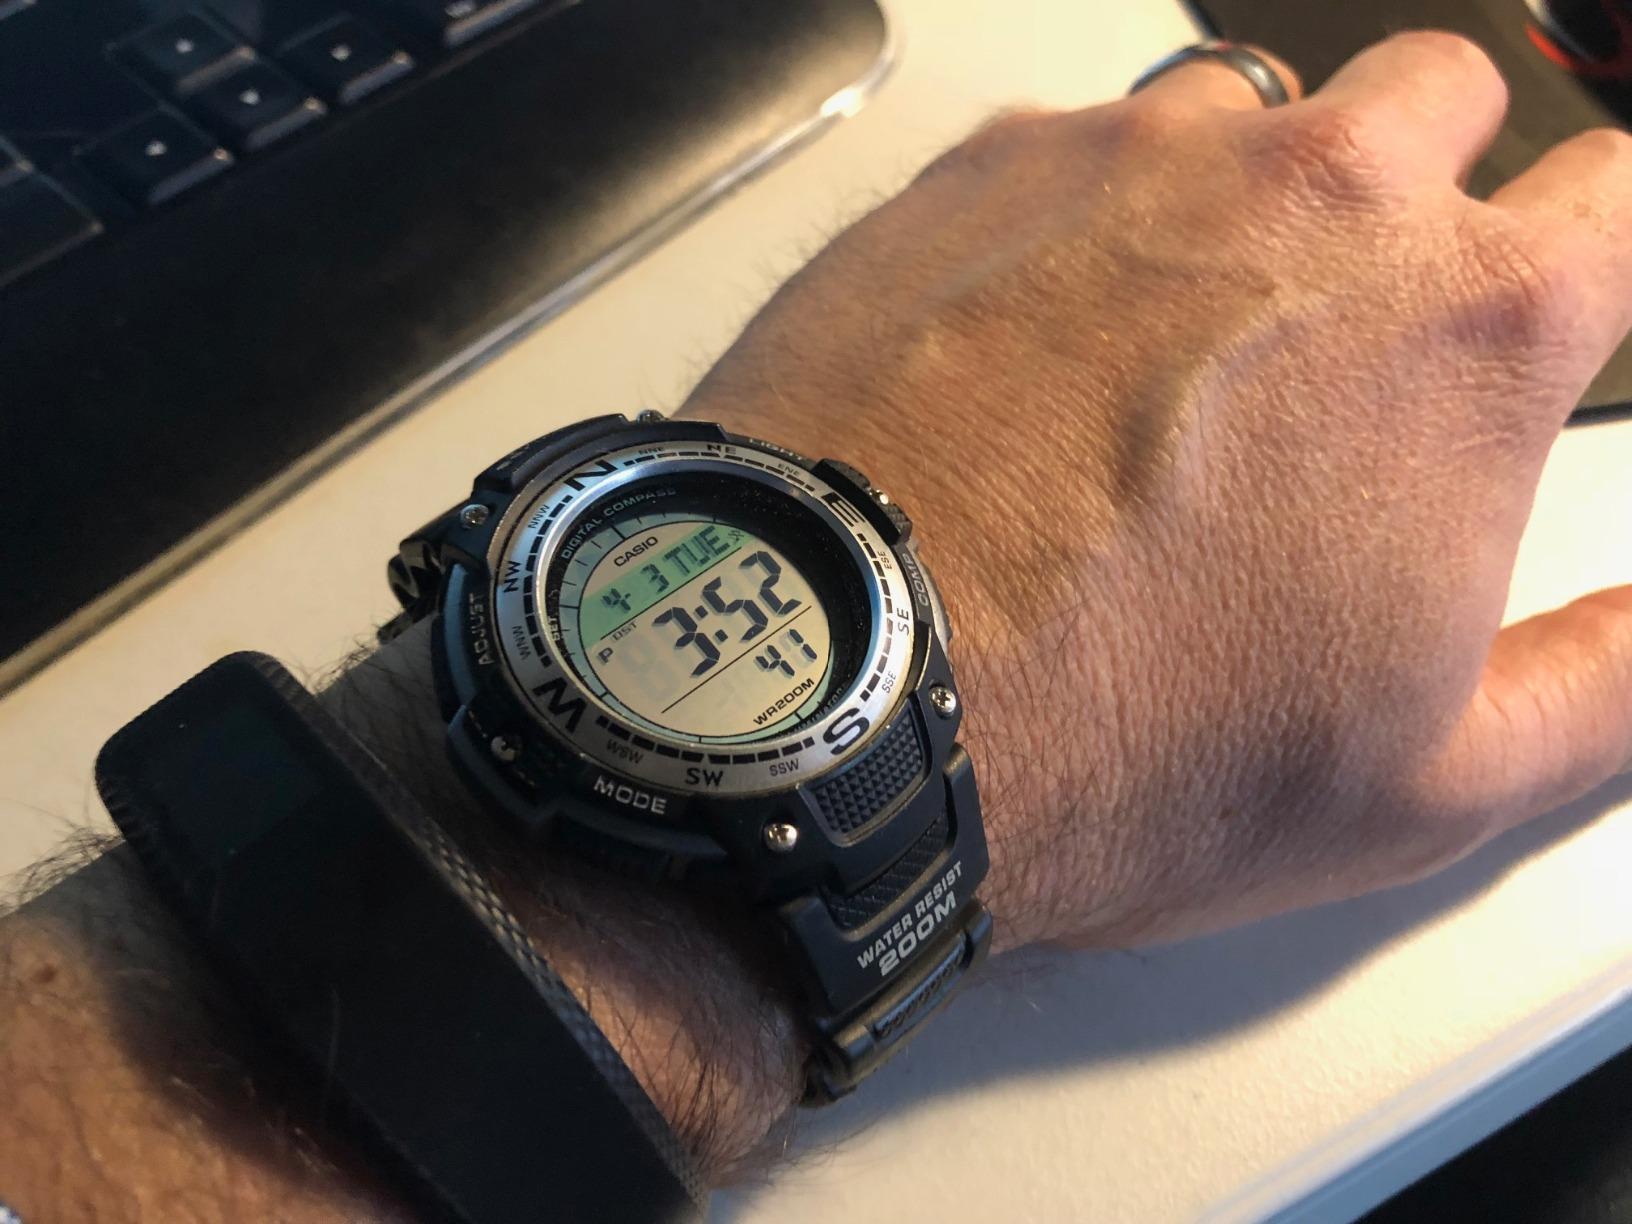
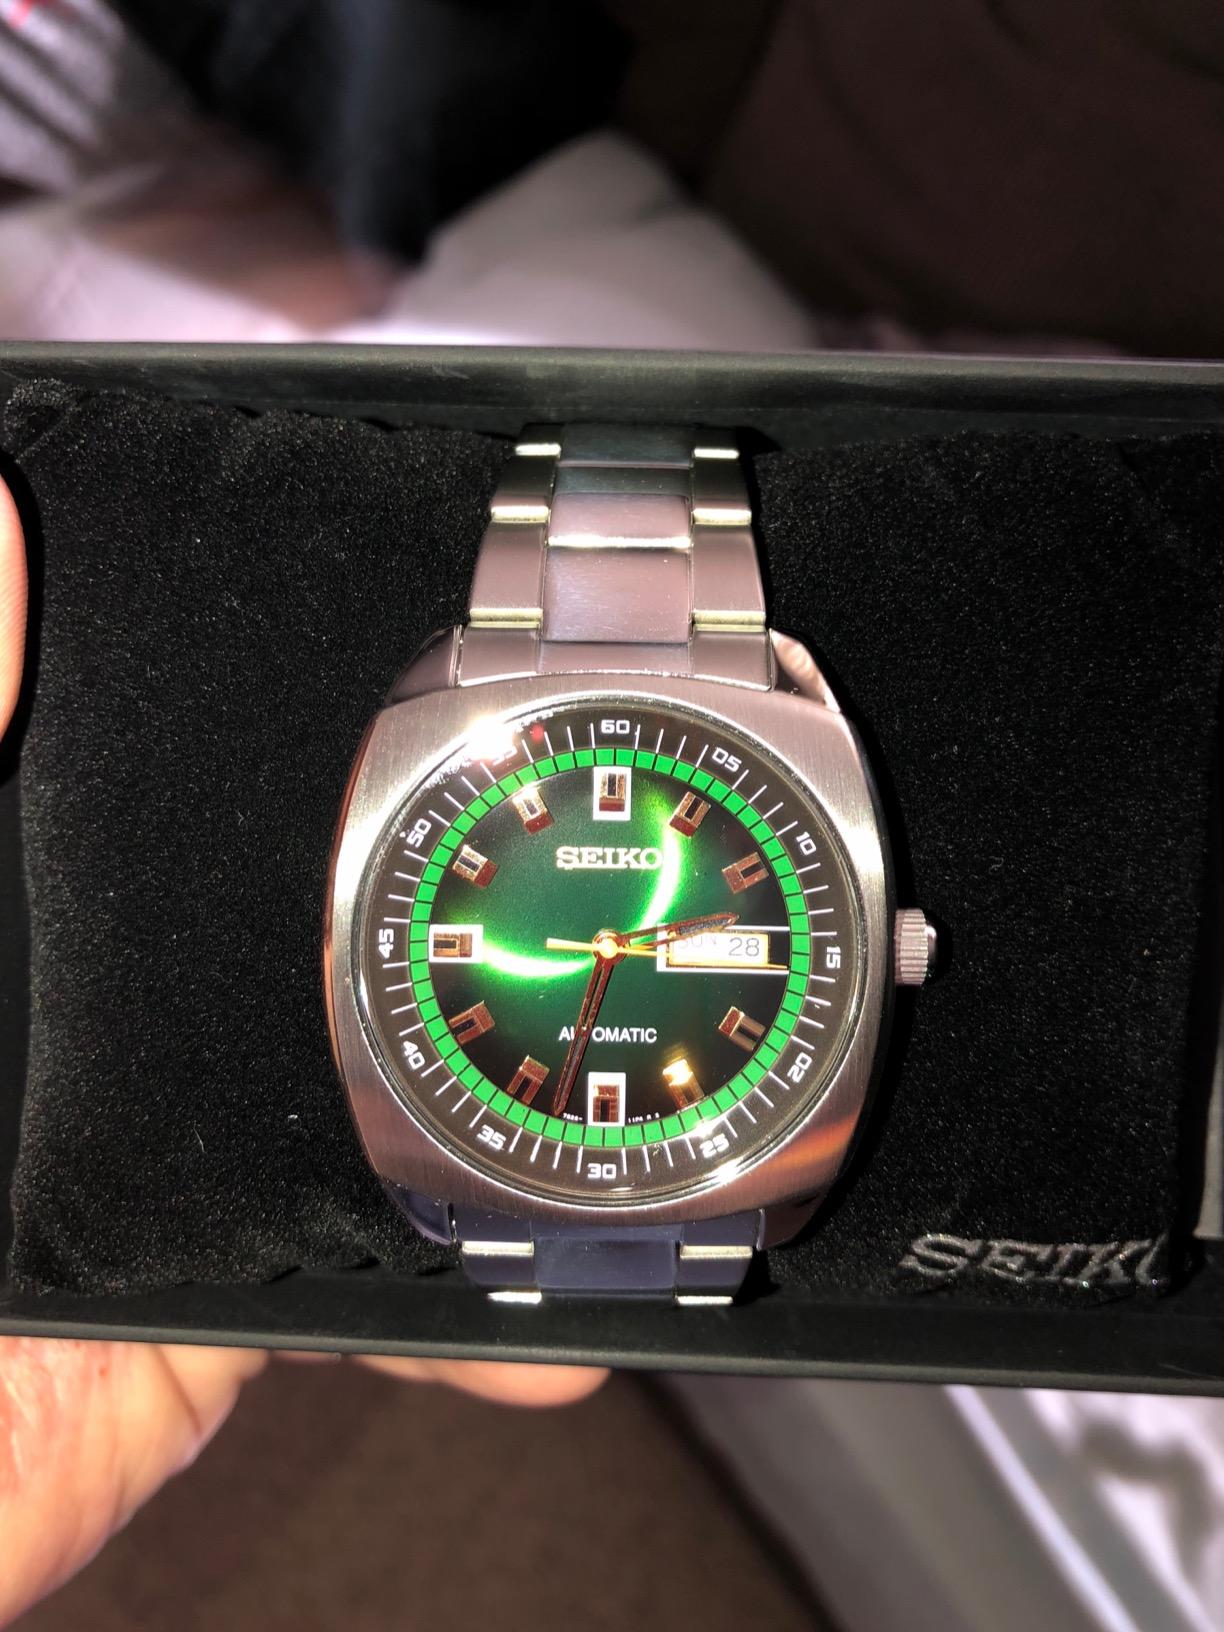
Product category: accessories_watch
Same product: no